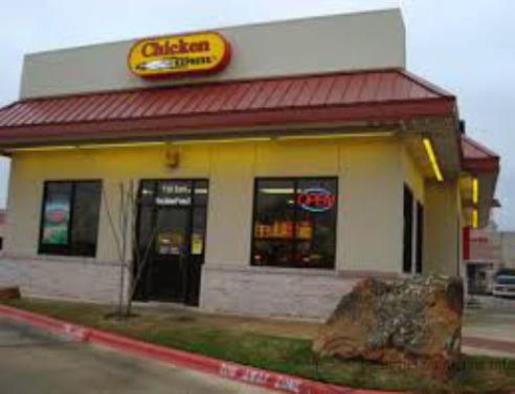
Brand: chicken express
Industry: Food